Wolfpack Eisbär

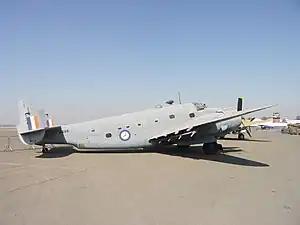

On 8 October, after "U-68" had sunk the Greek "Koumoundouros" and the Dutch "Gaasterkerk", it sank the US tanker and the British liner . On 9 October, the US ship was sunk, followed by the emigré-manned . On 29 October, short of fuel, "U-68" began the journey home and on 6 November, about south of Saint Helena sank with the loss of 104 crew and passengers. The captain, Karl-Friedrich Merten, surfaced and gave the survivors a compass course for Saint Helena.